2004 United States House of Representatives elections in Florida

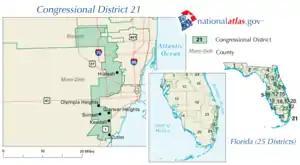

This seat had been vacant since Porter Goss resigned on September 23 to serve as the director of the CIA. Republican Connie Mack IV won the open seat against Democratic candidate Robert Neeld in this solidly conservative district. Mack, the son of former U.S. Senator Connie Mack III, was aided by name recognition and fundraising connections en route to an easy victory.